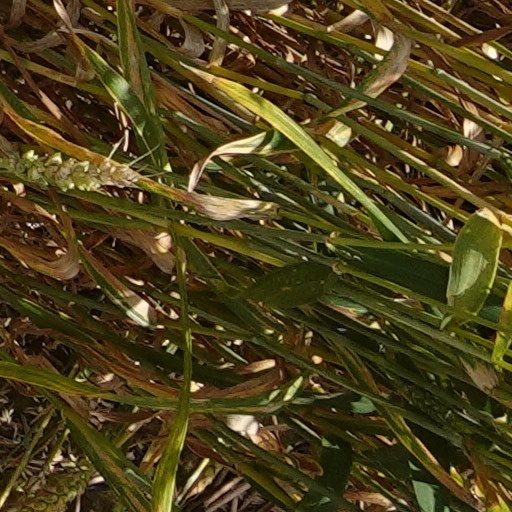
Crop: wheat